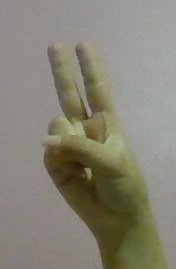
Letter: taa